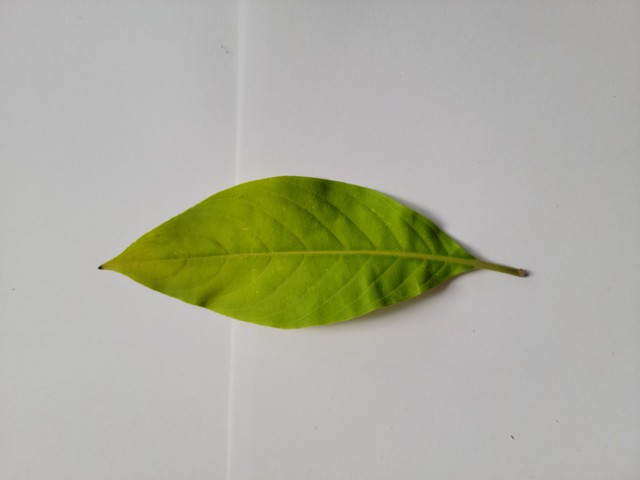
Plant: basok